Marsha Vadhanapanich

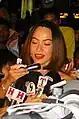

Marion Ursula Marsha Vadhanapanich (born 24 August 1970) is a Thai pop singer, model and actress.